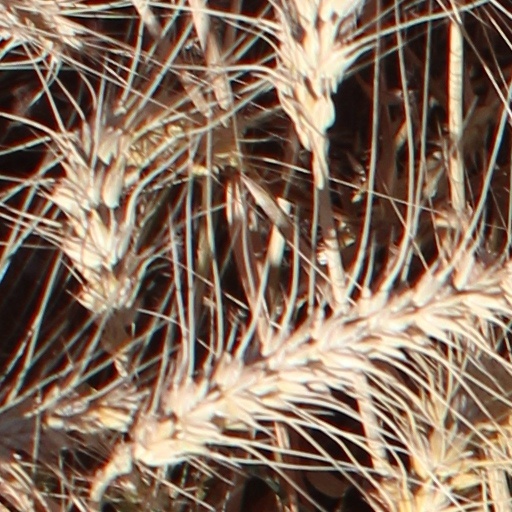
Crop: wheat